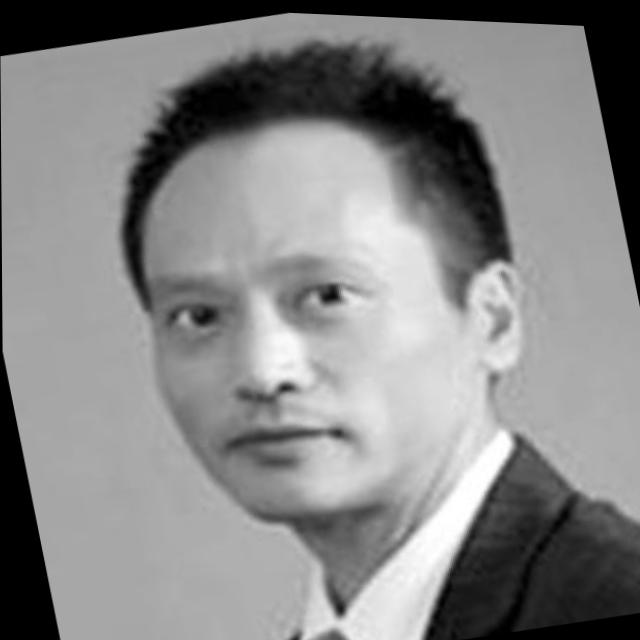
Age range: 21-44